Quartz-porphyry

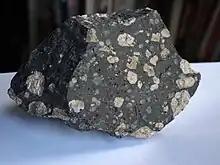
Quartz porphyry from the island of Alnö, Sweden. Phenocrysts of clear glassy rounded quartz and white orthoclase feldspar are set in a fine-grained matrix. Sample is just over 10 cm long

Quartz-porphyry, in layman's terms, is a type of volcanic (igneous) rock containing large porphyritic crystals of quartz. These rocks are classified as "hemi-crystalline acid rocks".